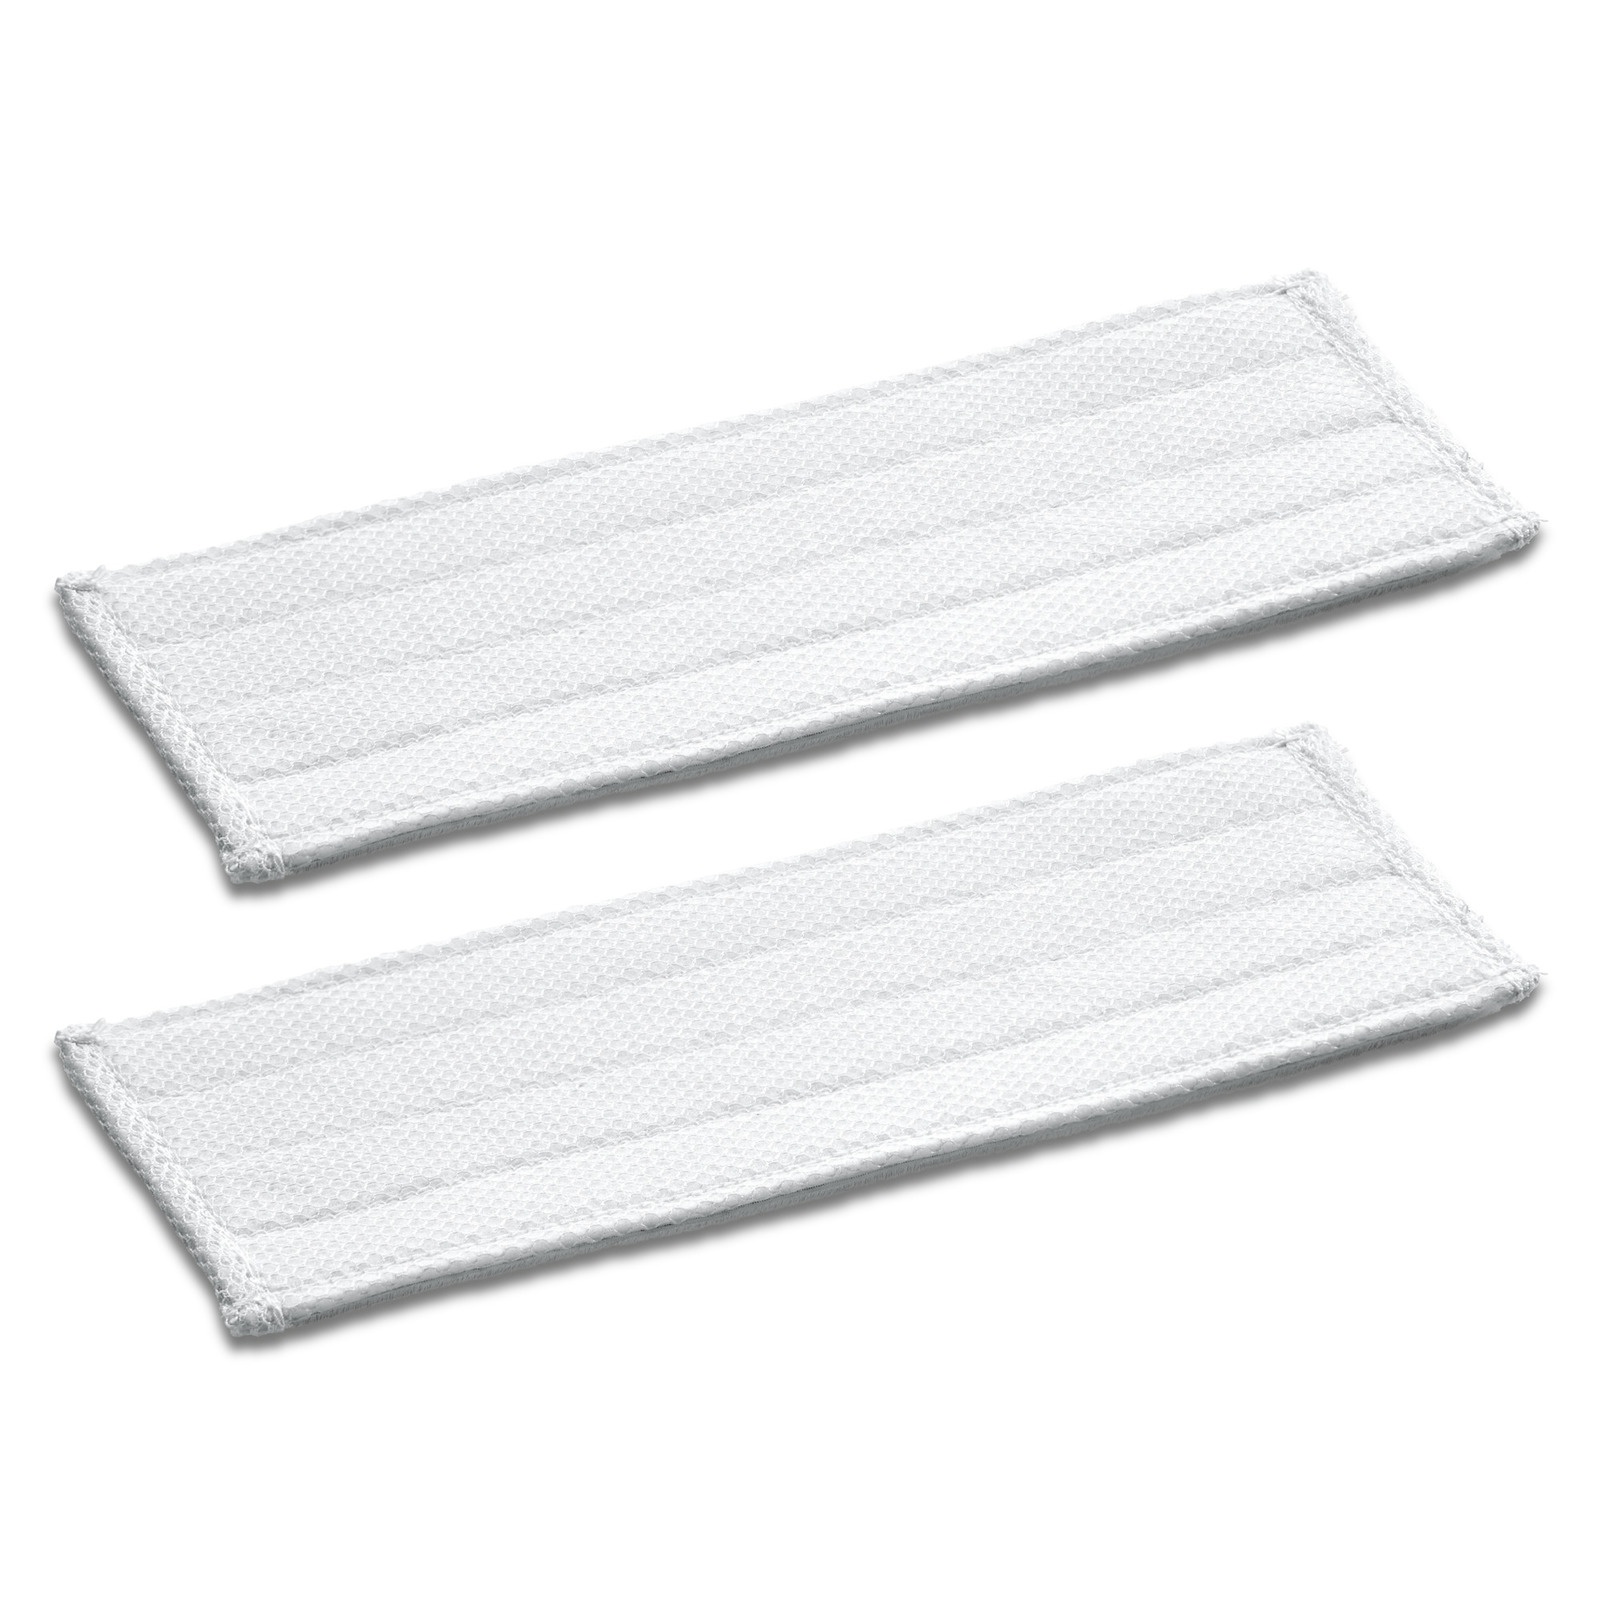
Bonnette KV 4
Grâce au système autoagrippant, la garniture lavable se fixe en un tournemain sur le nettoyeur KV 4 alimenté par batterie, et se retire tout aussi facilement – pour un remplacement rapide et confortable de la garniture.
Brand: Kärcher
Category: Home & Garden > Household Appliance Accessories > Vacuum Accessories > Filter Grids